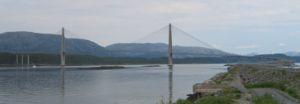
La longueur d'un pont ou d'un viaduc est mesurée entre culées, c'est-à-dire entre extrémités. Un ouvrage d'art est dit non courant dès que sa longueur dépasse 100 mètres. Il est dit exceptionnel lorsque celle-ci dépasse 500 mètres. Cet article présente la liste des ponts et viaducs de Norvège dont la longueur est supérieure ou égale à 500 mètres.
Le présent article recense les ponts à haubans les plus remarquables au monde, dont la portée de la travée principale est supérieure à 300 mètres, classés par pays et regroupés par continents.